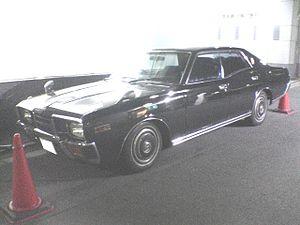
La Nissan Cedric est une automobile du constructeur japonais Nissan produite entre 1960 et 2004 à travers dix générations.